Physical (Dua Lipa song)

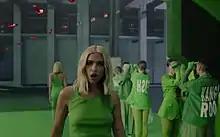
A part of the song's music video in which the people behind Lipa are wearing green shirts with "Fish" and "Kangaroo" written on the back of the shirts.

The video begins in a dark, red-lit setting, where Lipa walks towards a male dancer who takes off his jacket, pulling out a paper heart and blows it away. After Lipa puts her hand on his chest, the scene cuts to an anime-inspired animation, in which she pulls out the dancer's heart. Returning to the human scene, Lipa holds his light-emitting diode heart in her hand. The lights switch on and the two of them start to dance in a red circle with other dancers, while she throws his heart away. Cutting to the animation, two cardinals land on the heart in Lipa's hand, turning it into sparkling dust. Lipa is then shown in a human scene, licking her finger and wearing a Yves Saint Laurent black minidress.